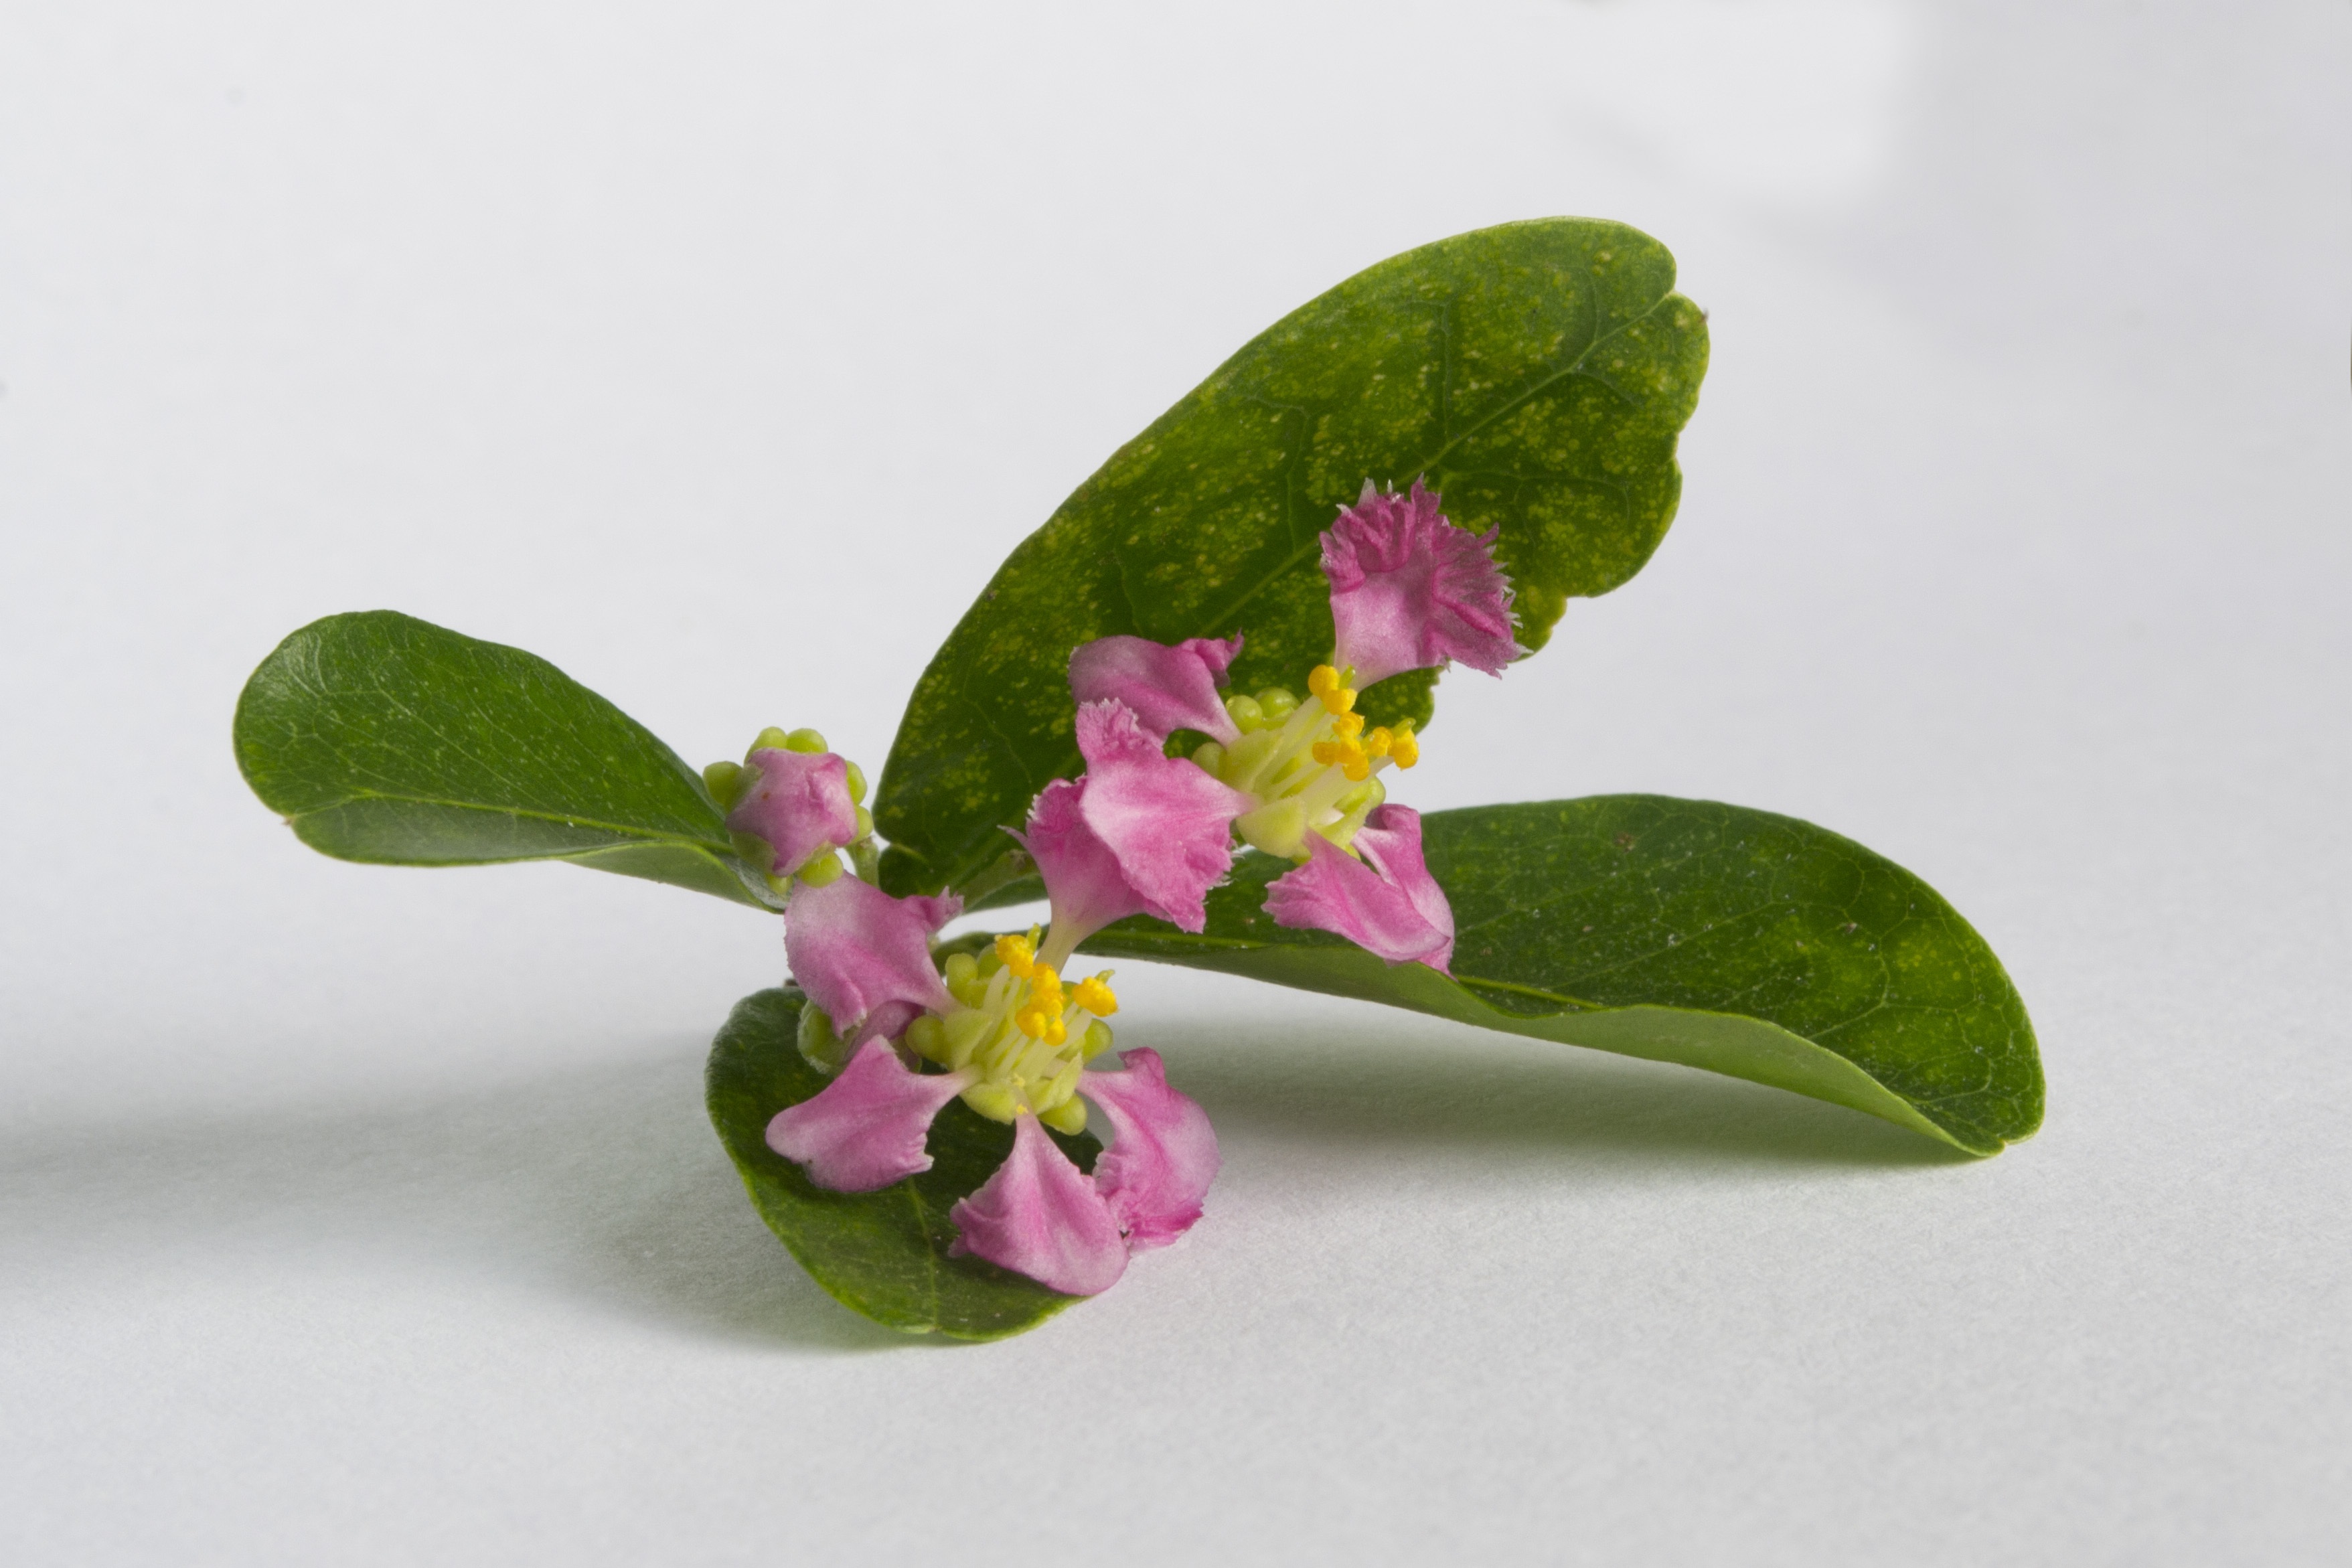
blossom, plant, fruit, leaf, flower, petal, flora, orchid, brasil, verde, floristry, viola, frutas, macro photography, red fruit, flowering plant, floral design, cattleya, land plant, moth orchid, violet family, flower arranging, frutas vermelhas, brazil acerolas, azerola, flor de acerola, flor de fruta, flowers fruits, flowers azerolas, flowers acerolas